Paroi

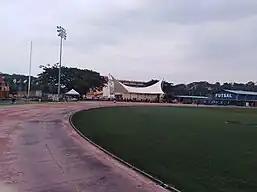
Track and field section of the Paroi Sports and Youth Centre.

Paroi is an area in Seremban District, Negeri Sembilan, Malaysia. It is the eastern suburb of the city of Seremban, consisting of housing estates and villages. Numerous sport facilities are built in Paroi, especially the state stadium, the Tuanku Abdul Rahman Stadium. Another sports centre is the Paroi Sports and Youth Centre, whose stadium was the first in Malaysia to have an artificial turf for its field. In addition, two other sports facilities – the State Sports Complex and the State Aquatic Sports Centre, are located next to Tuanku Abdul Rahman Stadium, and are situated opposite the Paroi Sports and Youth Centre. Also in Paroi is a golf course and a mosque.